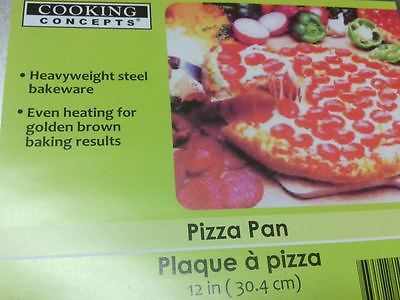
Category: toaster